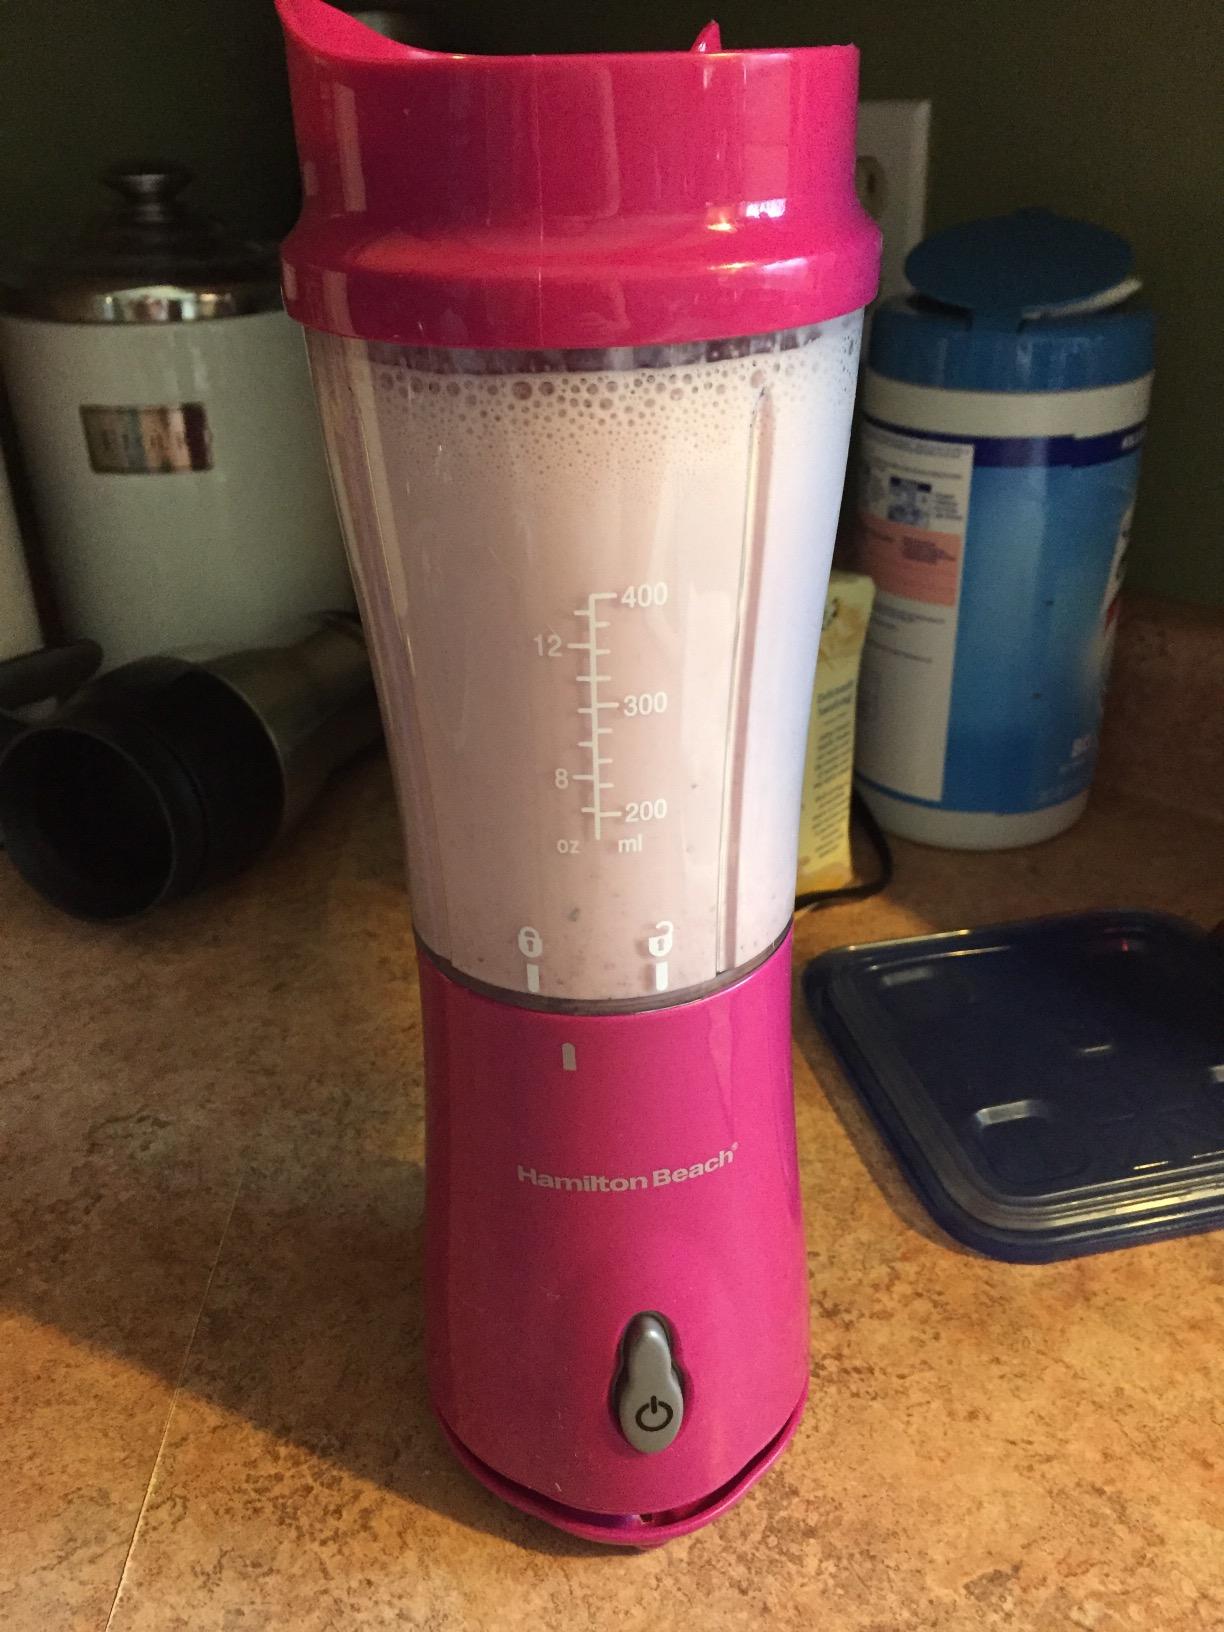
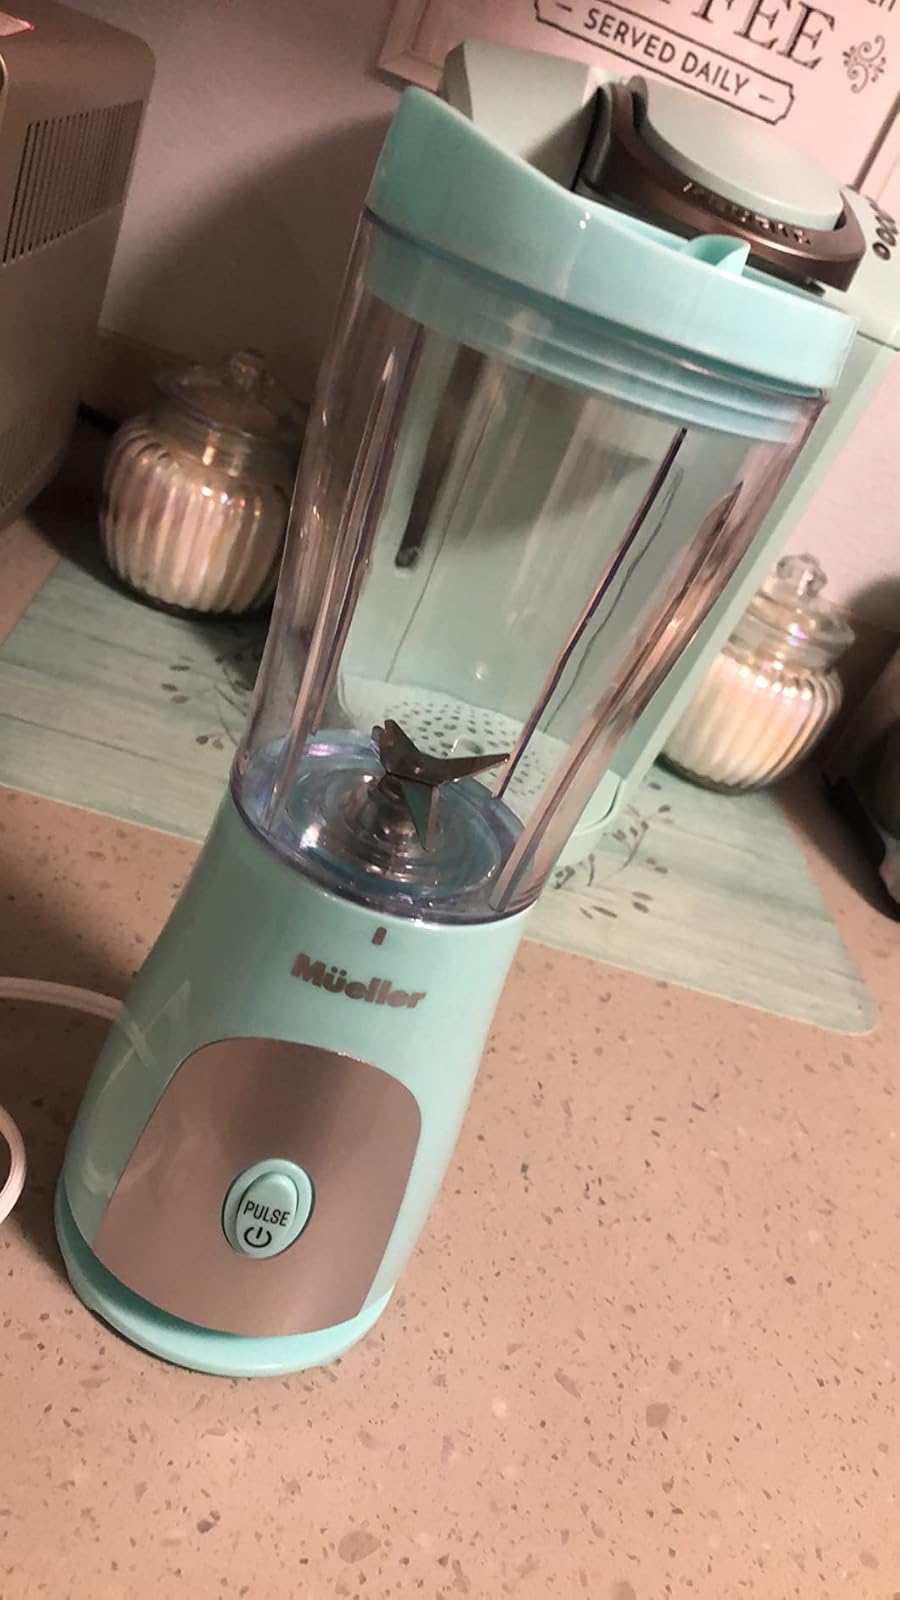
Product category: items_blender
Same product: no